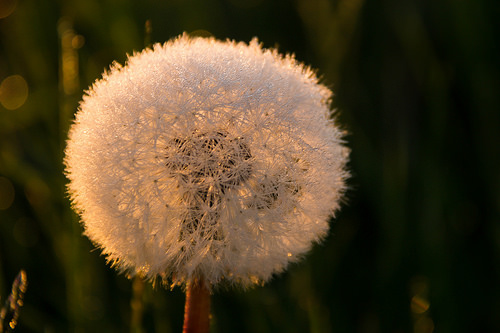
Flower: dandelion